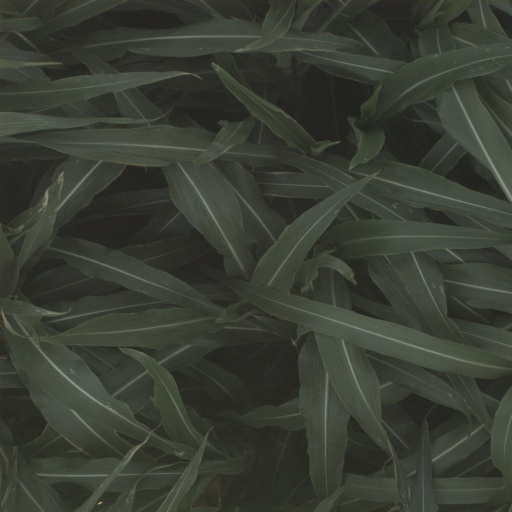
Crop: sorghum